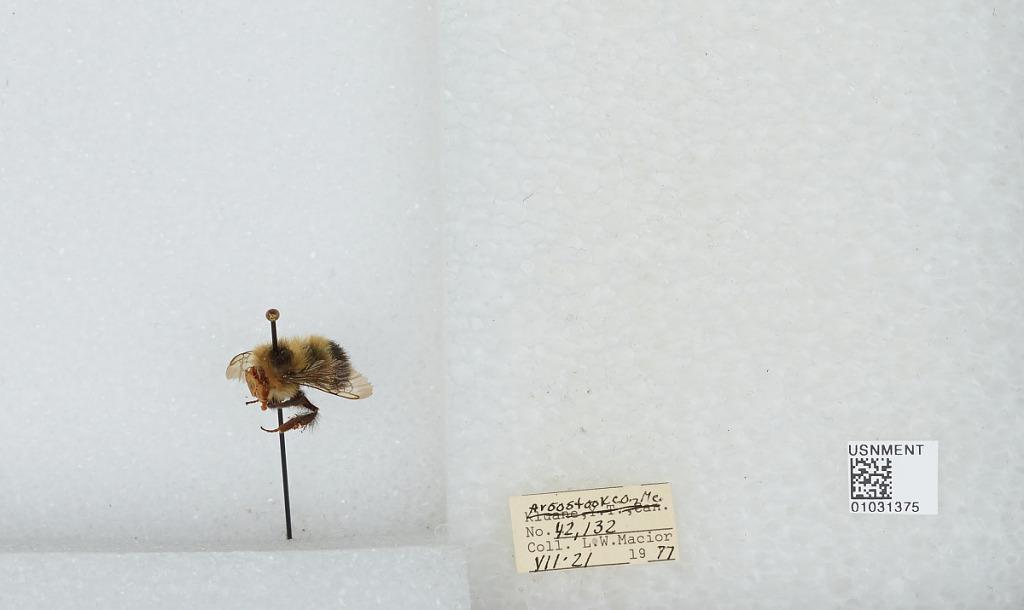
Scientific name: Bombus (Pyrobombus) vagans vagans Smith
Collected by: L. Macior
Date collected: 1977-7-21
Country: United States
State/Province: Maine
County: Aroostook
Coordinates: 46.65, -68.58